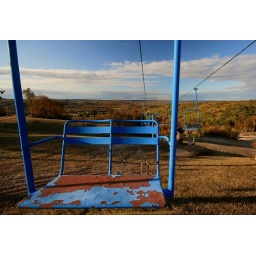
blue chair in fall